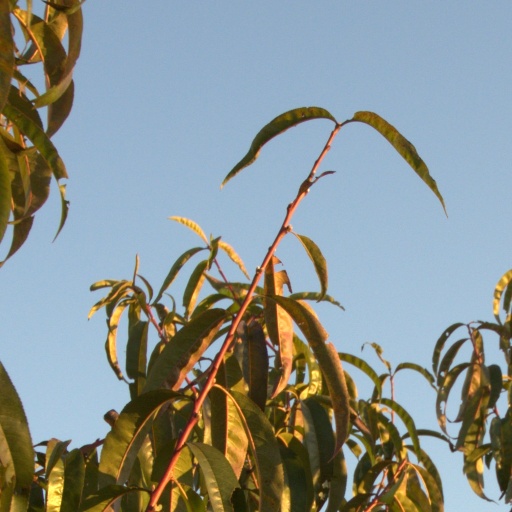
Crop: grape